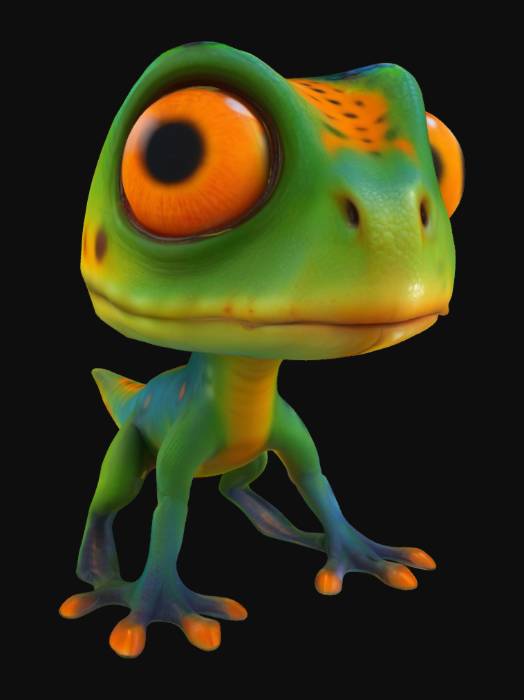
미적 점수 (1~10점): 4